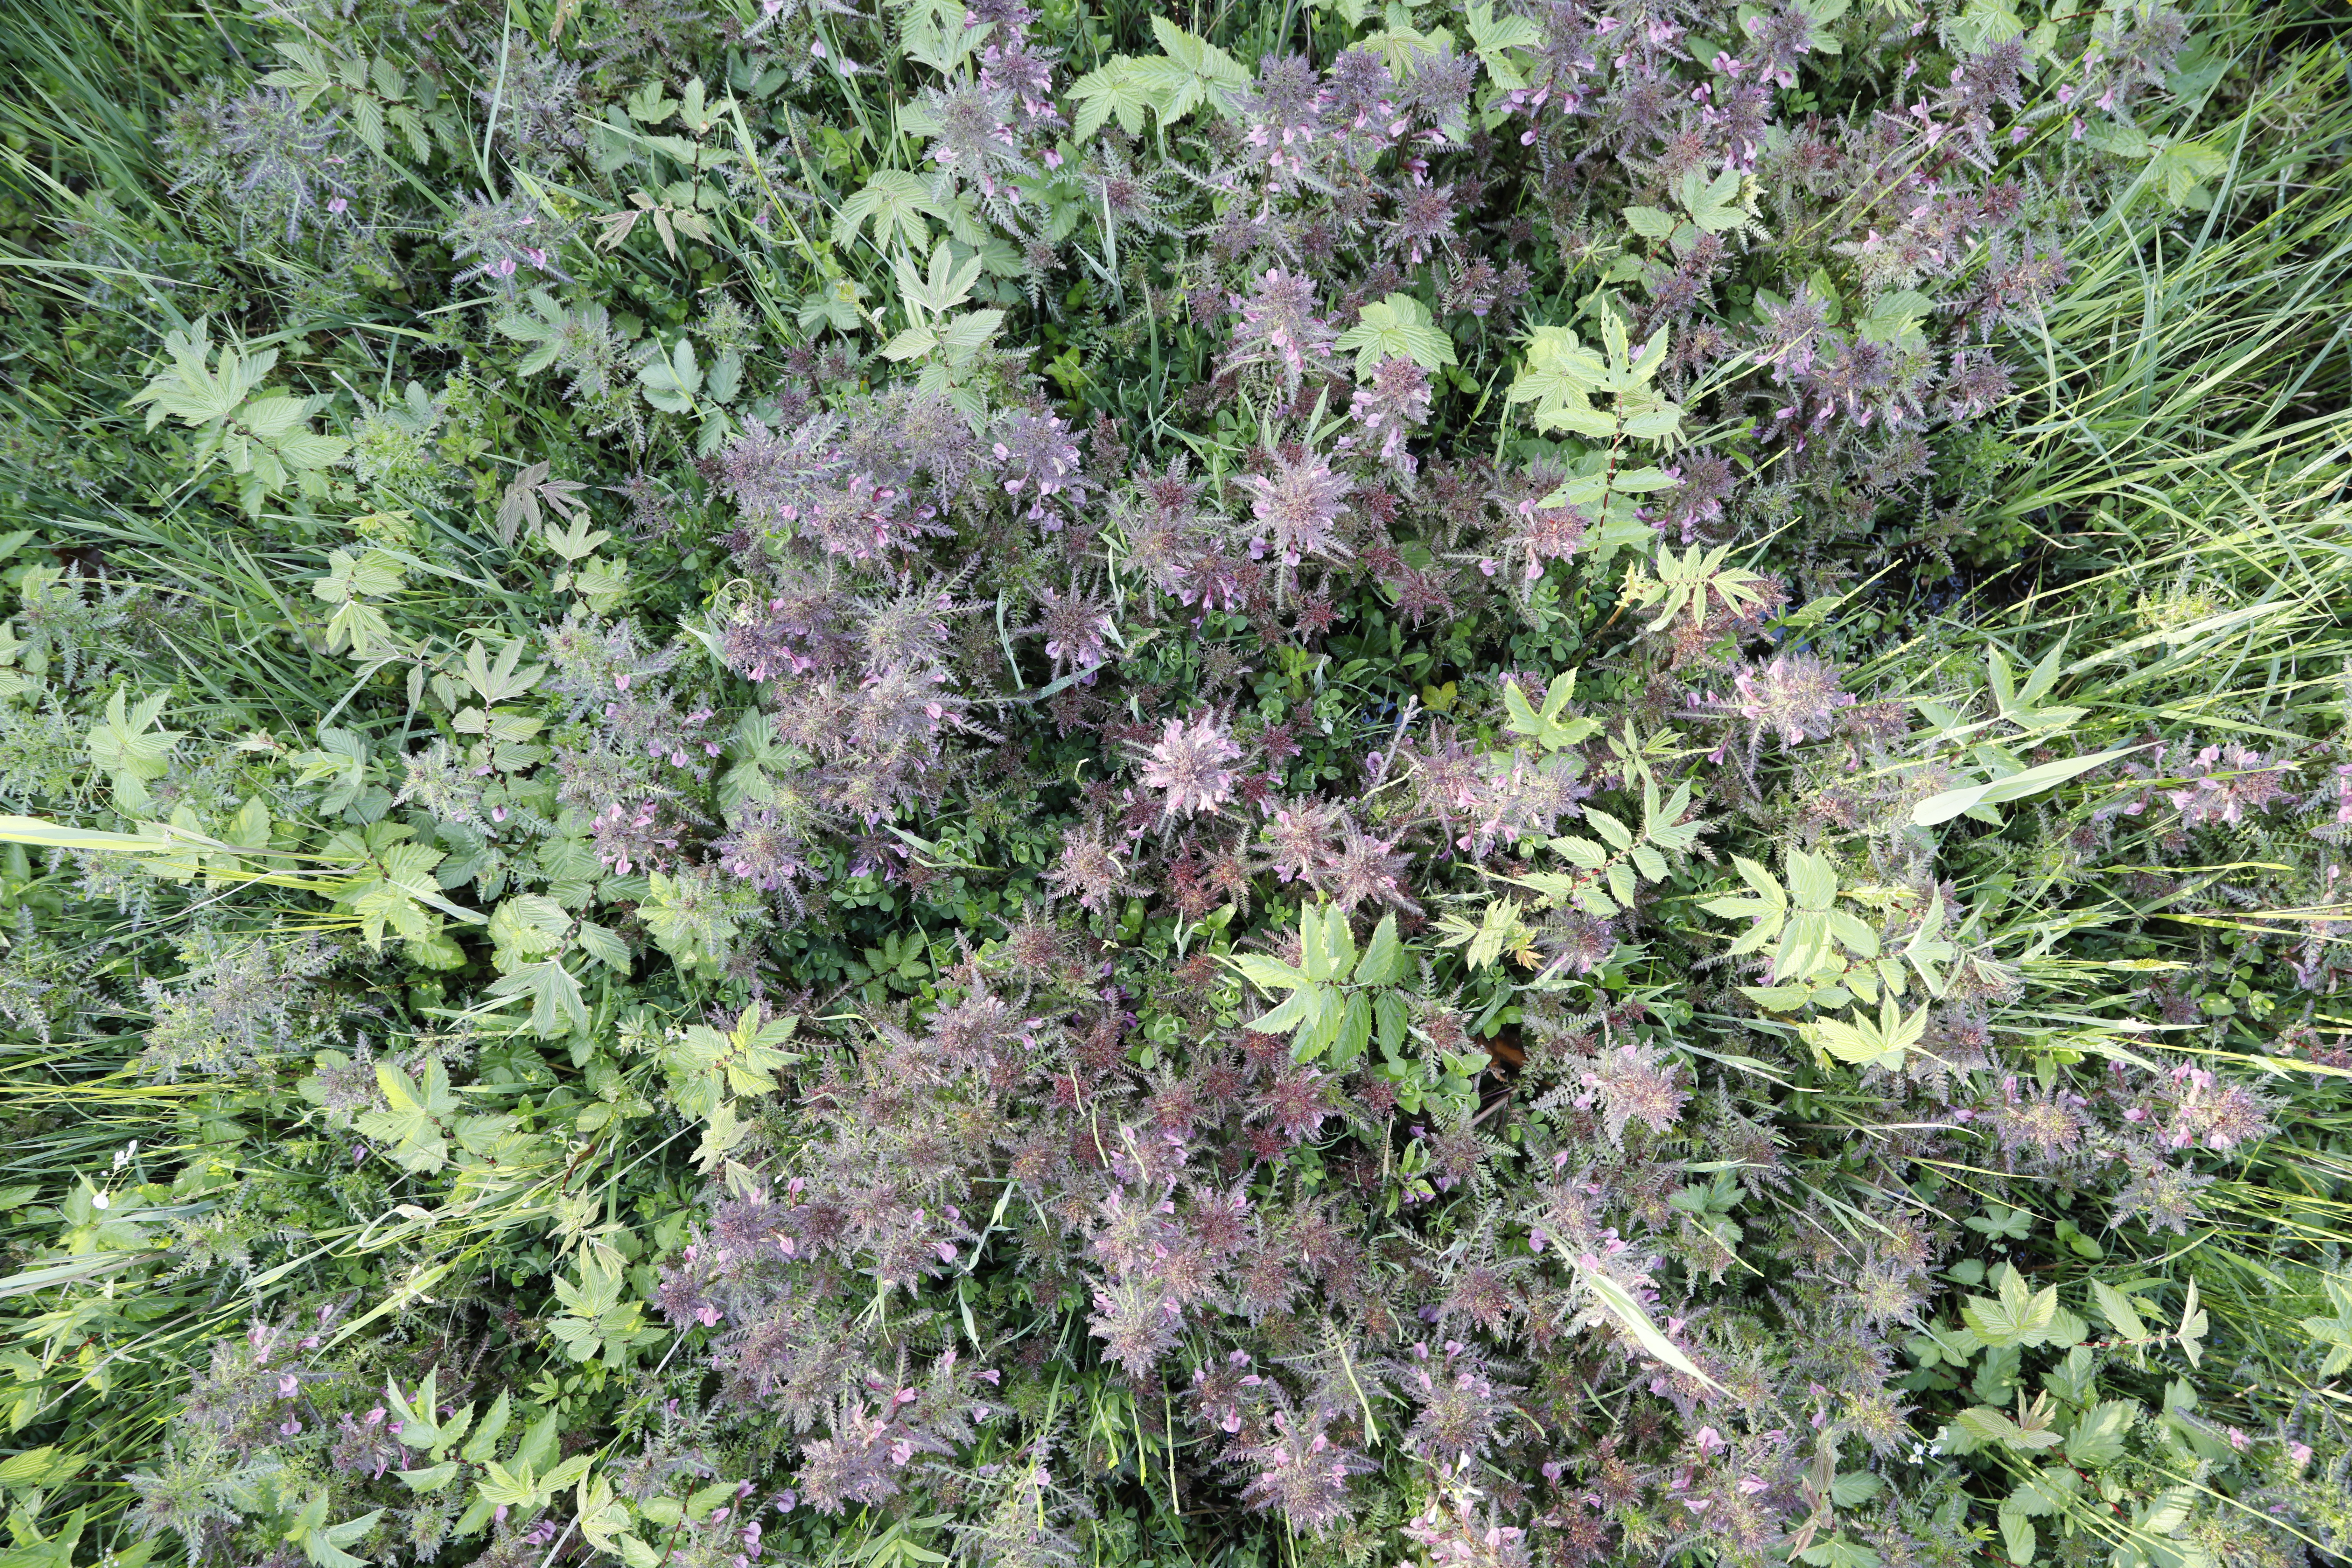
Plant species: Pedicularis palustris, Cardamine pratensis, Myosotis scorpioides